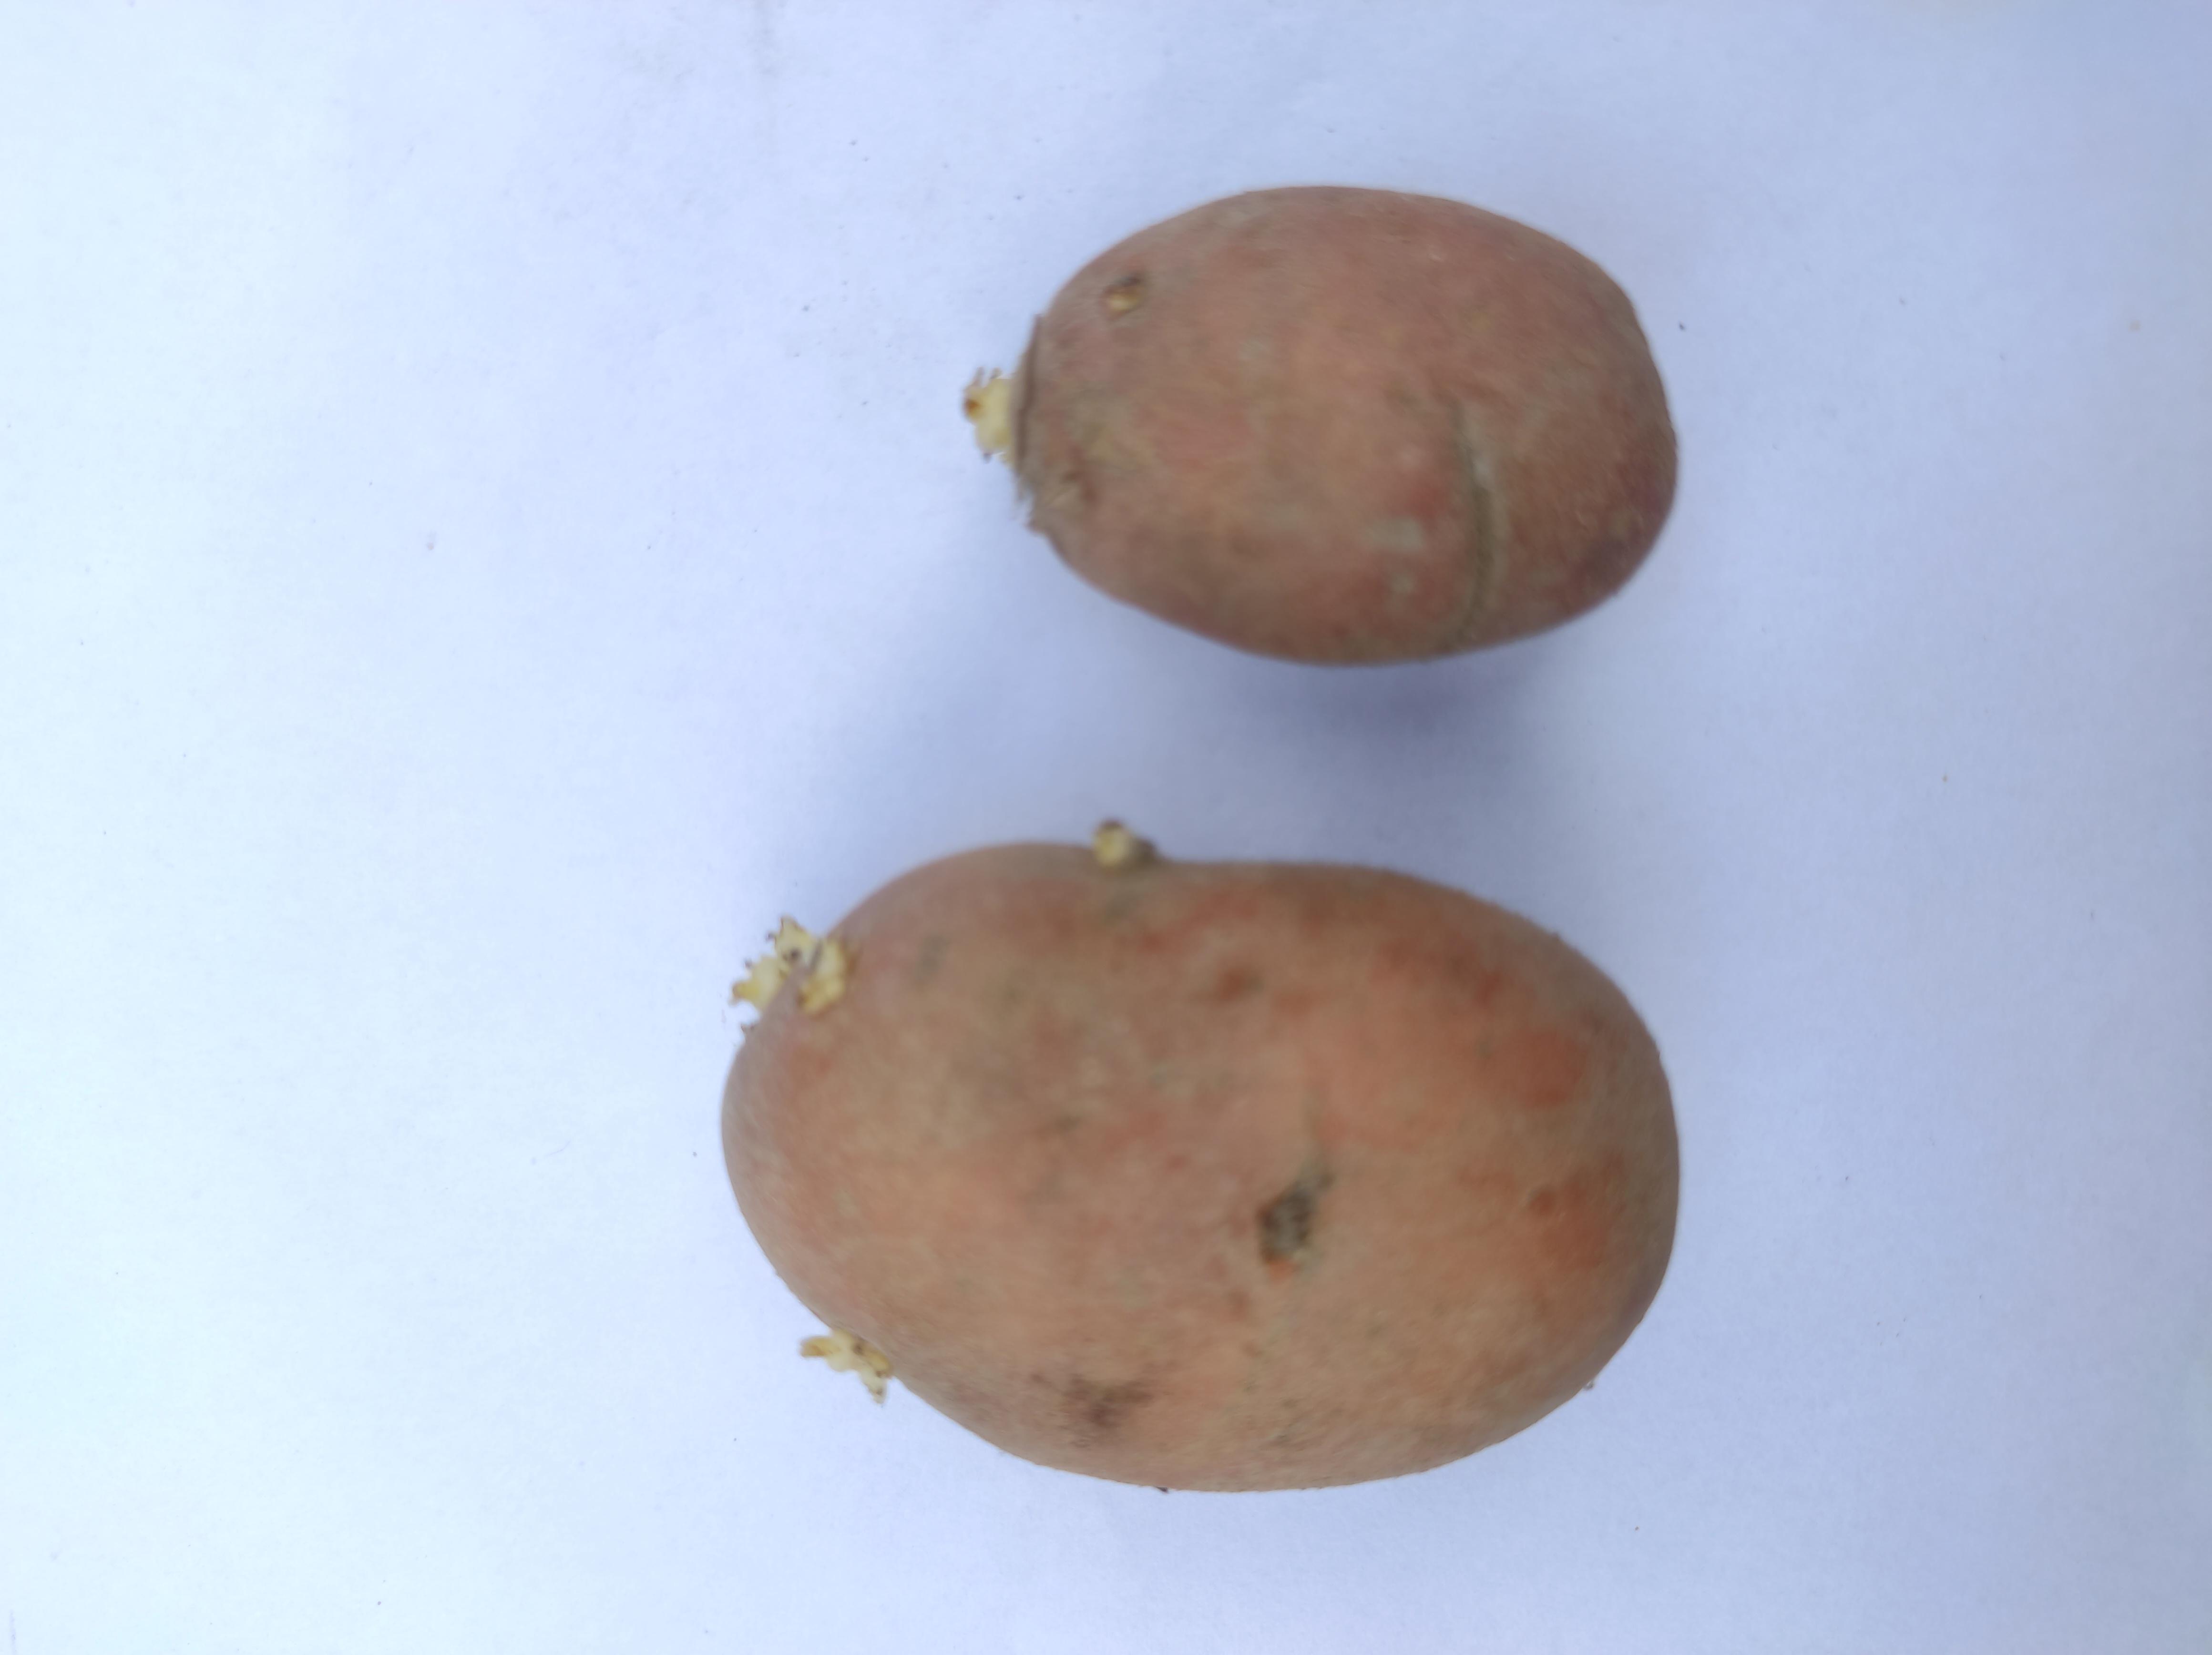
Label: Potato